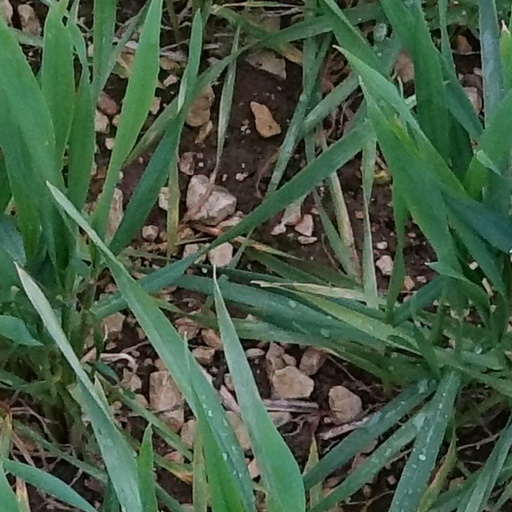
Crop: wheat